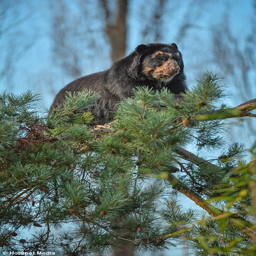
spectacled bears like person are the only bear that is native